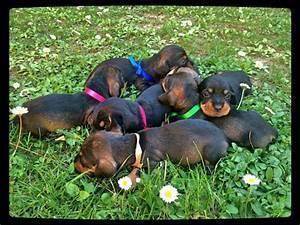
dog